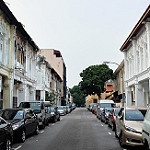
Label: street